San Francisco Fire of 1851

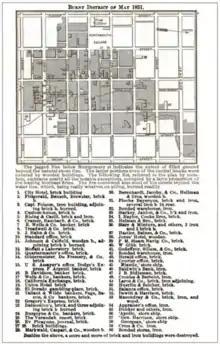
Map of the area burned in the fire of May 1851.

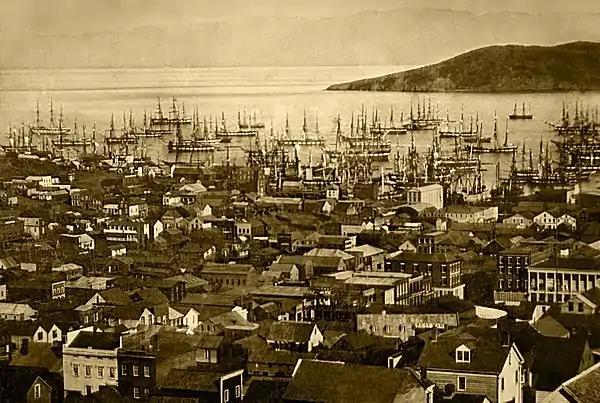
Daguerrotype view of San Francisco harbor in 1850 or 1851.

The San Francisco Fire of 1851 took place from May 3 to May 4, 1851, destroying as much as three-quarters of San Francisco, California.